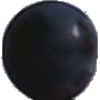
Label: blue_grape